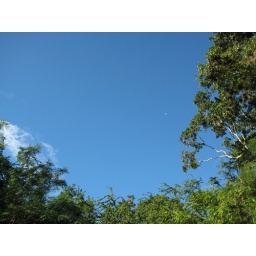
walking the creek bed by Phil's house, looking for birds